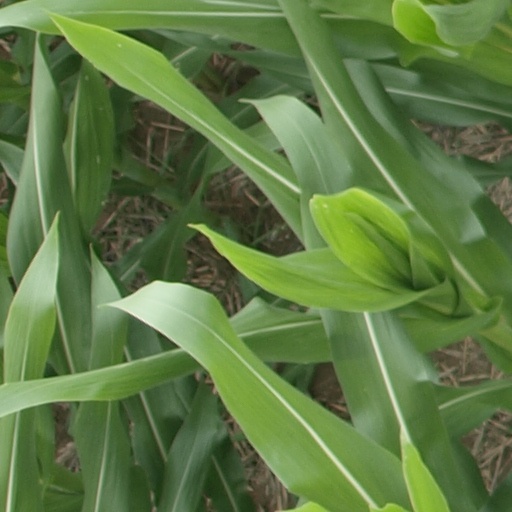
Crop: maize; corn